Fong Ma Po

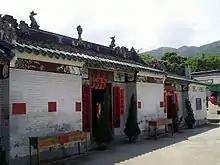
Lam Tsuen Tin Hau Temple in Fong Ma Po.

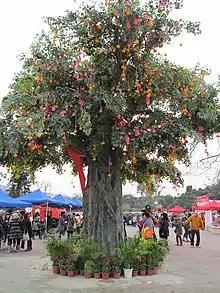
Lam Tsuen wishing tree in Fong Ma Po.

Fong Ma Po is a village in Lam Tsuen, Tai Po District, Hong Kong.